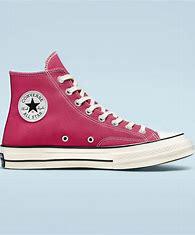
Brand: Converse
Model: Chuck Taylor All Star 70 Hi